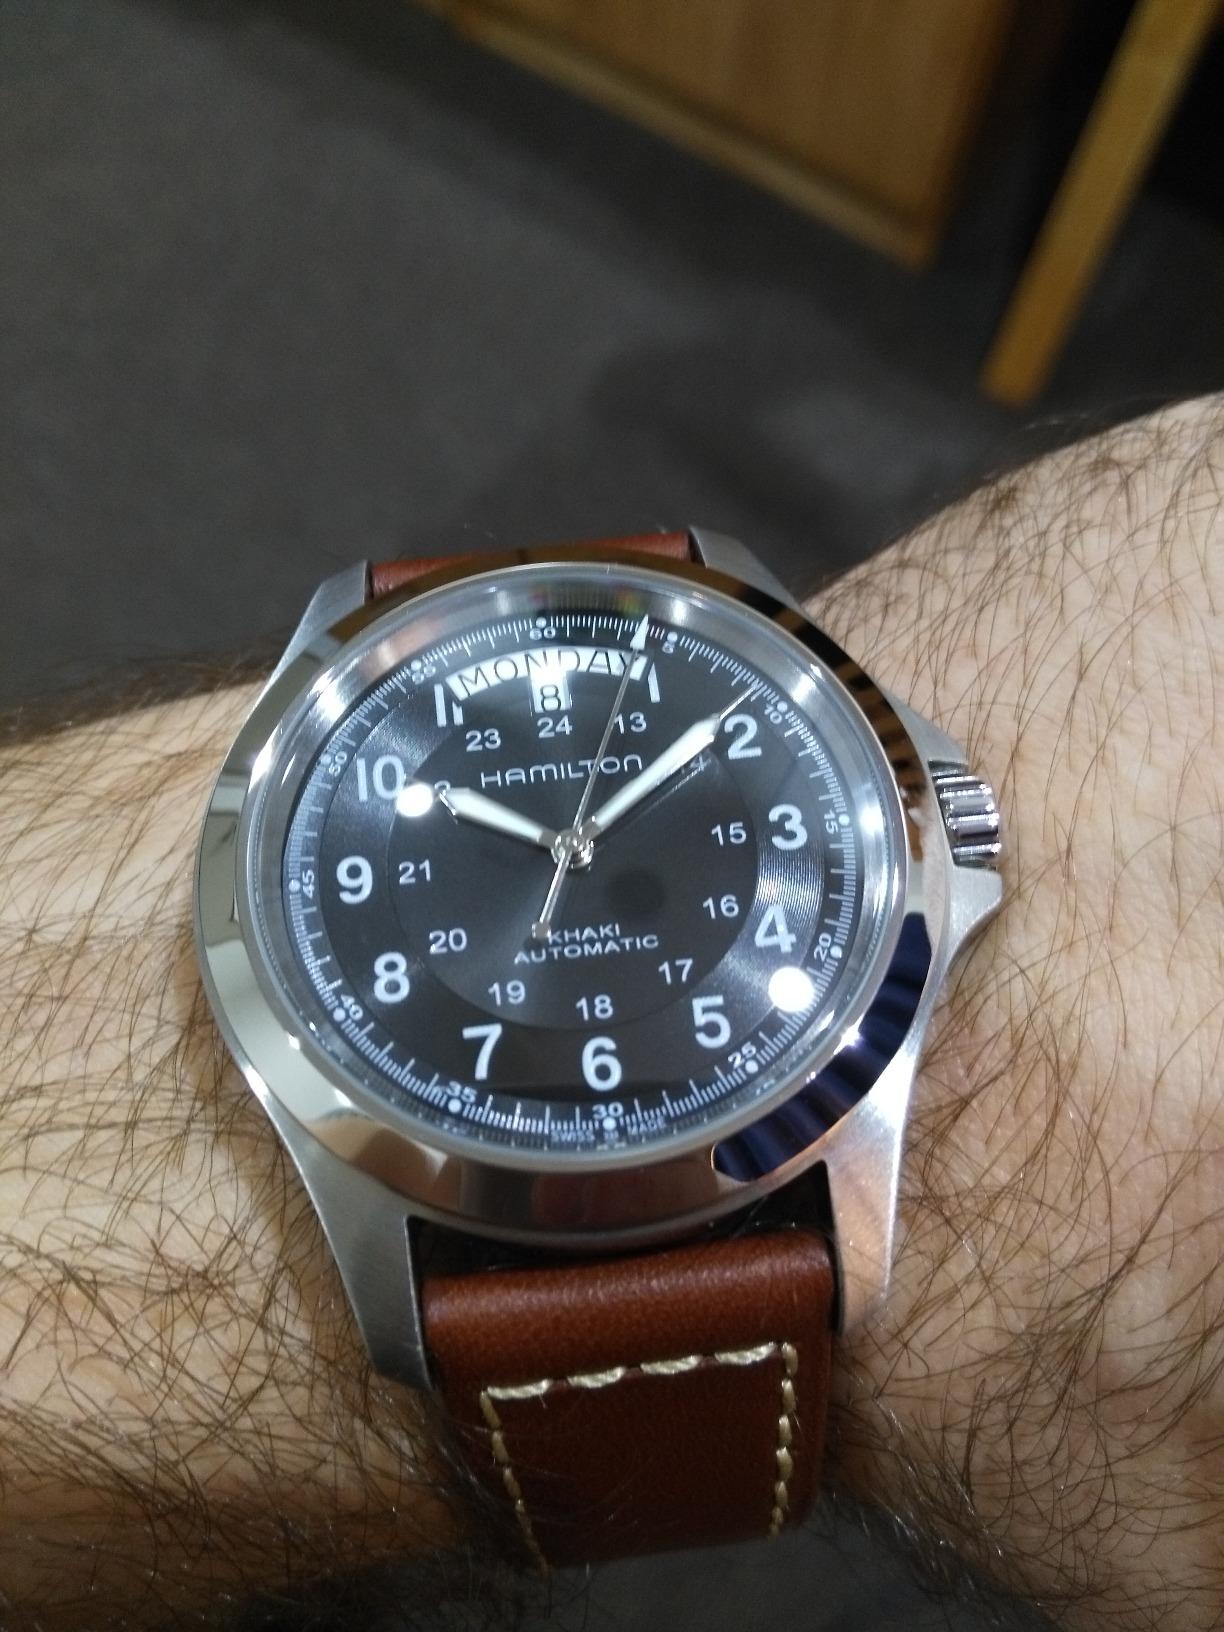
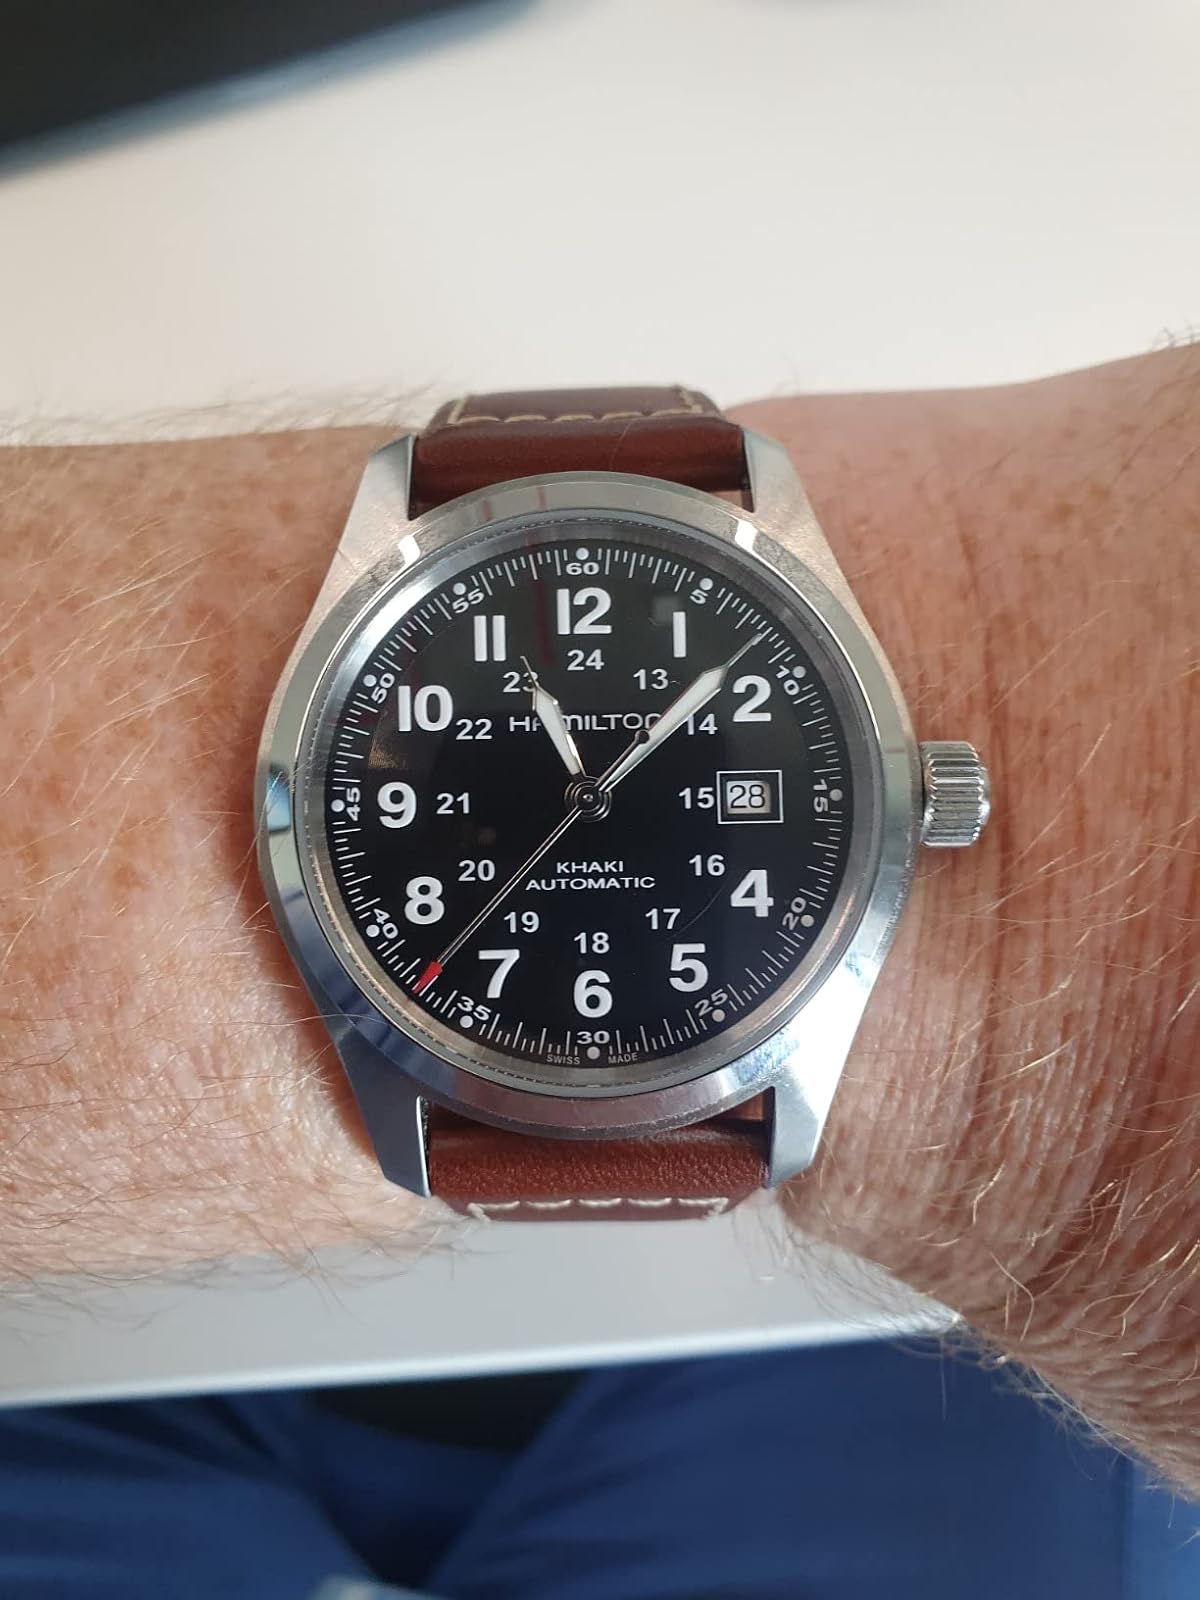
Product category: accessories_watch
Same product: no